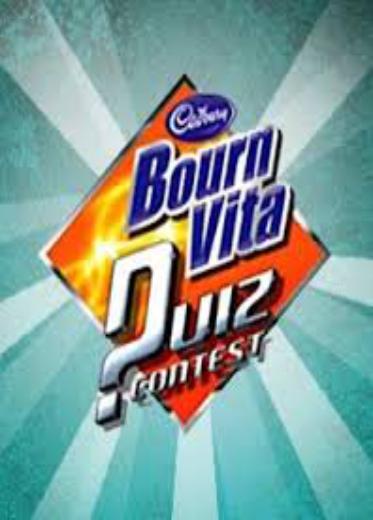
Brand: Bournvita
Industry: Food